3rd Artillery Regiment "Pistoia"

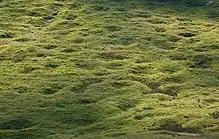
The flanks of Monte Valbella are still today pockmarked by thousands and artillery craters

At the outbreak of World War I the regiment was assigned to the VI Army Corps as the corps' artillery regiment. At the time the regiment consisted of a command, three groups with 75/27 mod. 11 field guns, and a depot. During the war the regiment's depot in Bologna formed the commands of the 39th Field Artillery Regiment and 13th Heavy Field Artillery Grouping. The depot also formed two heavy field howitzer groups, and ten heavy field cannon groups. During the war the regiment fought in 1915 in the Second Battle of the Isonzo on Podgora, and then on Podgora and Peuma during the Fourth Battle of the Isonzo. In 1916 the regiment was again on the two hills, before fighting in August in the Battle of Gorizia. The regiment was deployed in fall 1916 on the Monte San Marco and on Sober Hill for the Eighth Battle of the Isonzo. In November 1917 the regiment was transferred to the Asiago Plateau for the First Battle of Monte Grappa. In December 1917 the regiment was arrayed on Monte Sisemol and Monte Valbella, whose flanks are still today pockmarked by thousands and artillery craters. The next year the regiment was deployed on the Montello for the Second Battle of the Piave River and the Battle of Vittorio Veneto. After the war the regiment remained in Buttrio, near the battlefields of the war to recover materiel and equipment, before returning in 1920 to its base in Bologna.